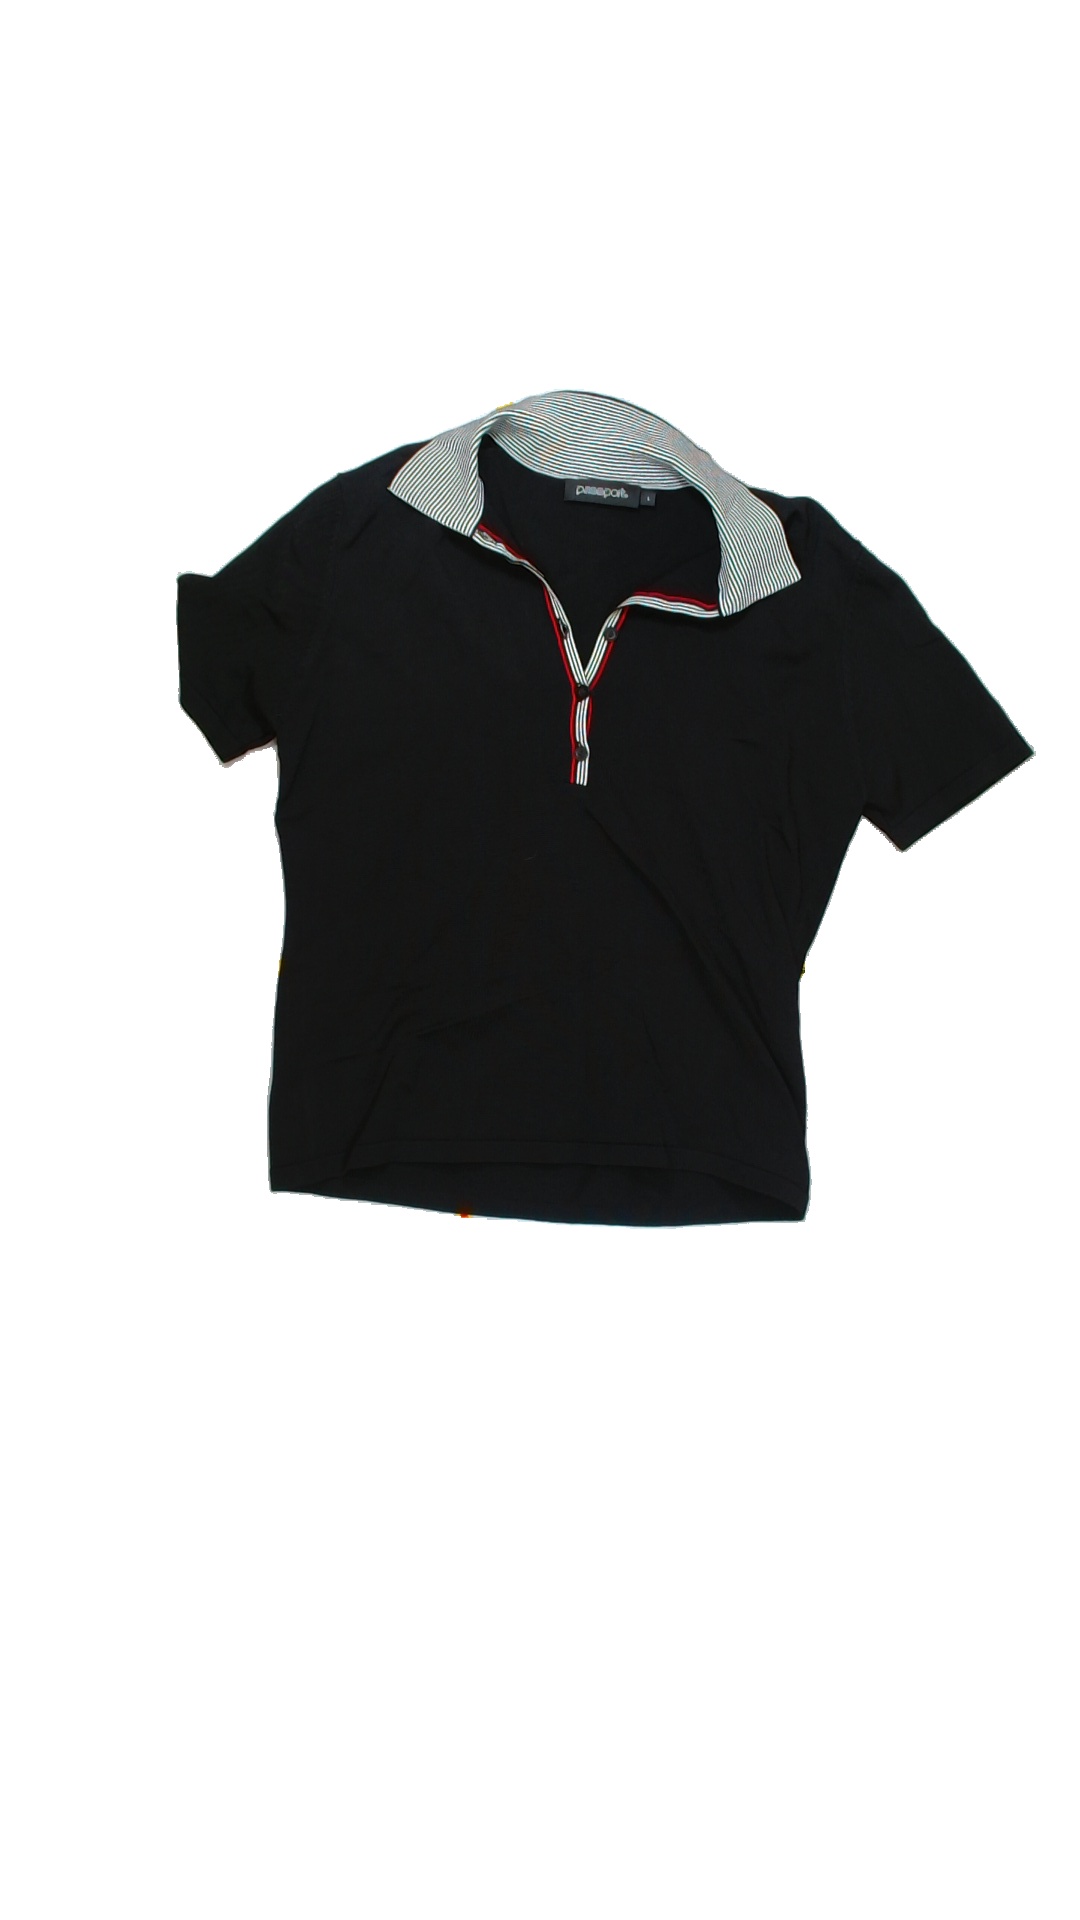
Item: T-shirt (Ladies)
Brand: Not Applicable
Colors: Black, White
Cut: Regular, Collar
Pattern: Plain
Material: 64% Wool 36% cott
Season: All
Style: No trend
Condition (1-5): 5
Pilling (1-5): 5
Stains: No
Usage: Reuse
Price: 50-100